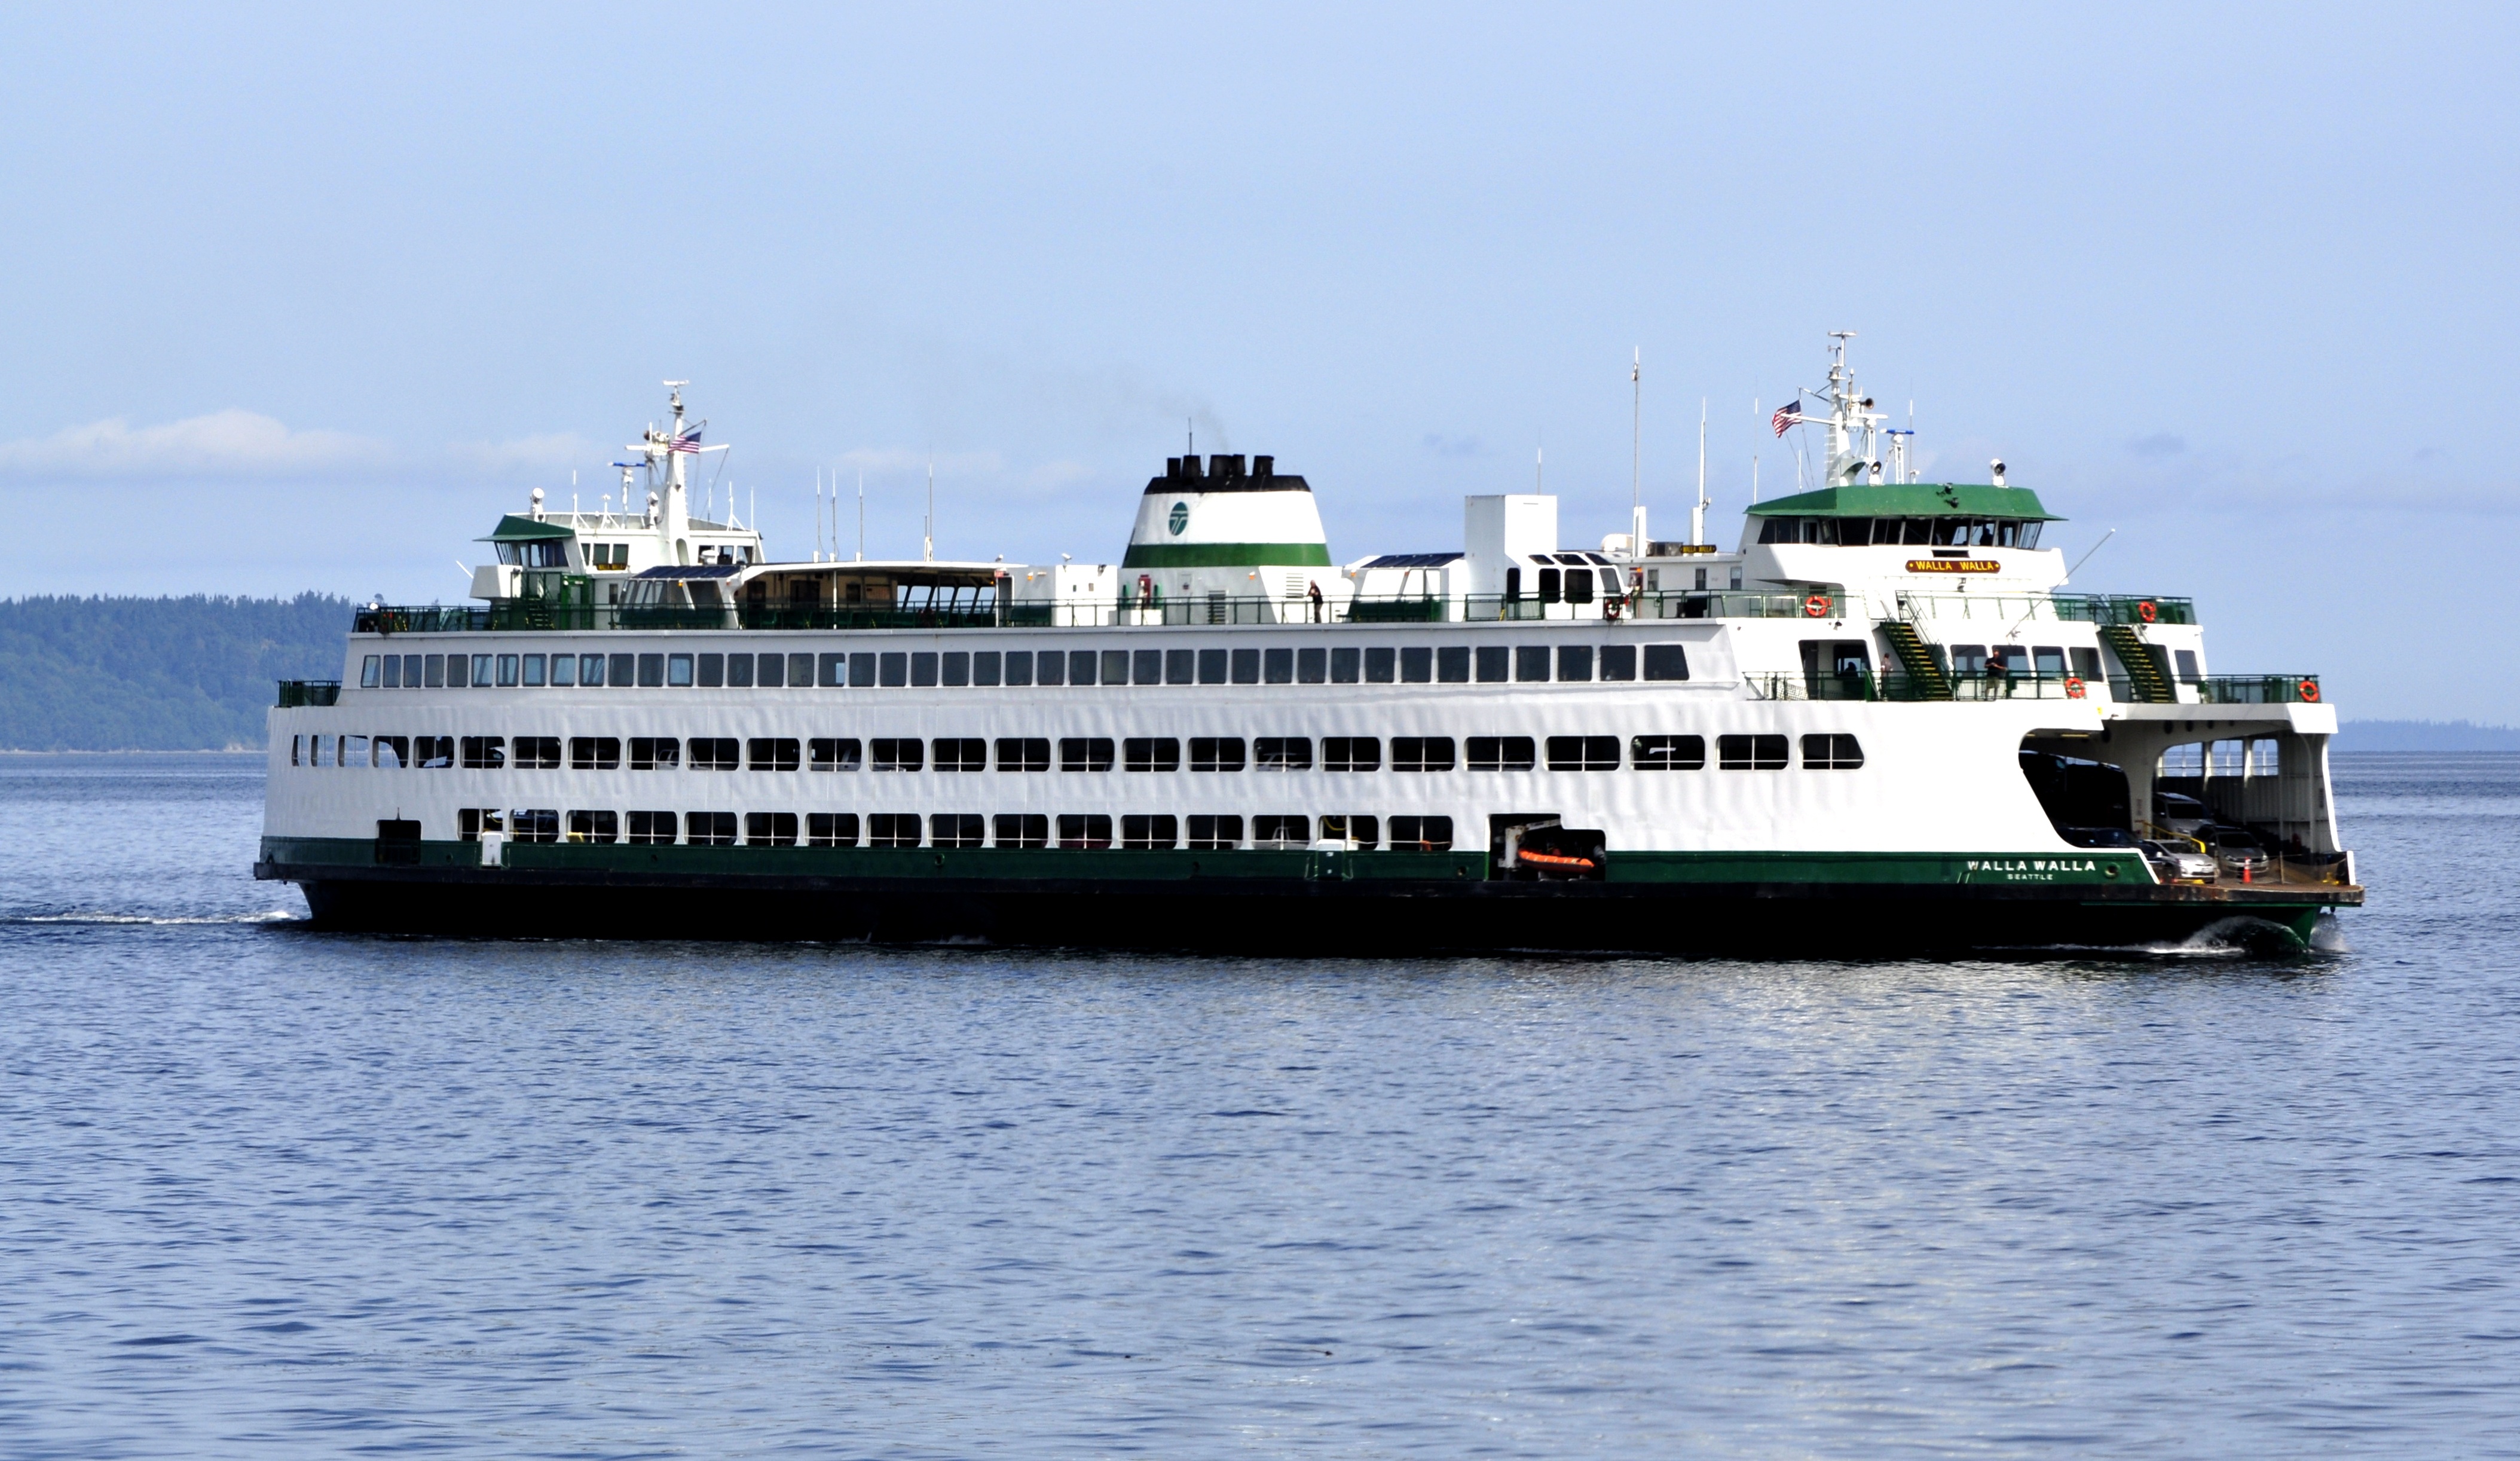
sea, ocean, dock, boat, shore, ship, travel, transportation, transport, vehicle, cargo ship, ferry, channel, pacific, watercraft, cruise ship, passenger, commuter, container ship, washington state, motor ship, passenger ship, freight transport, ocean liner, roll on roll off, edmonds